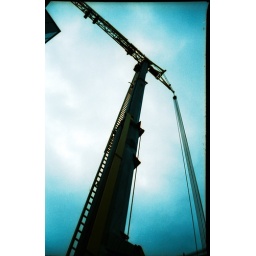
Loma 135BC. X-pro really intensifies the blue in the sky. In actuality the sky looked pretty gloomy that day.